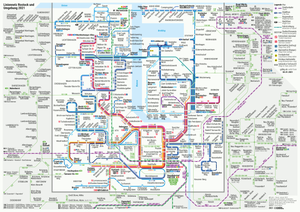
Rostock /ˈʁɔstɔk/ est une ville-arrondissement du nord de l’Allemagne. C’est la plus grande ville de Mecklembourg-Poméranie occidentale. Rostock est située sur les bords de la rivière Warnow.